Forty Elephants

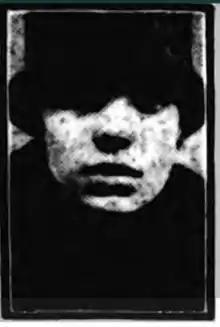
Alice Diamond (1926) in an article published in The People

Subesquently from 1915, the gang was led by Alice Diamond, known variously as the Queen of the Forty Thieves, Diamond Annie, and a friend of Maggie Hill and Dollie Mays, sisters of gangster Billy Hill.